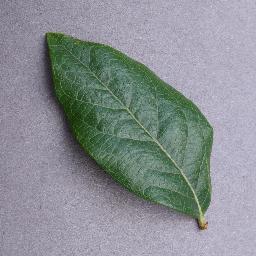
Label: Blueberry___healthy